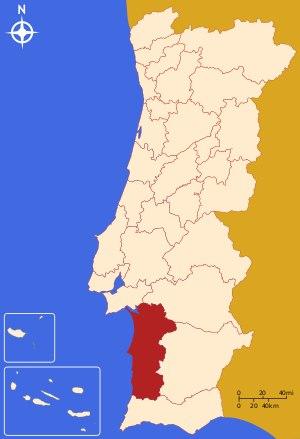
L'Alentejo littoral – en portugais : Alentejo Litoral – est une des trente sous-régions statistiques du Portugal.